Boholano people

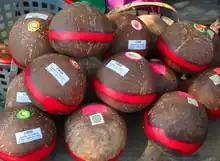
Kalamay, a sweet viscous dessert of Bohol traditionally packaged into empty coconut shells.

There were 2,278,495 of them in 2010. They are mainly concentrated in Bohol although some also live in Southern Leyte and Mindanao (mainly in the northeastern portion). The majority of the population is Roman Catholic adherents or other Christian denominations. Others practices traditional indigenous religions.